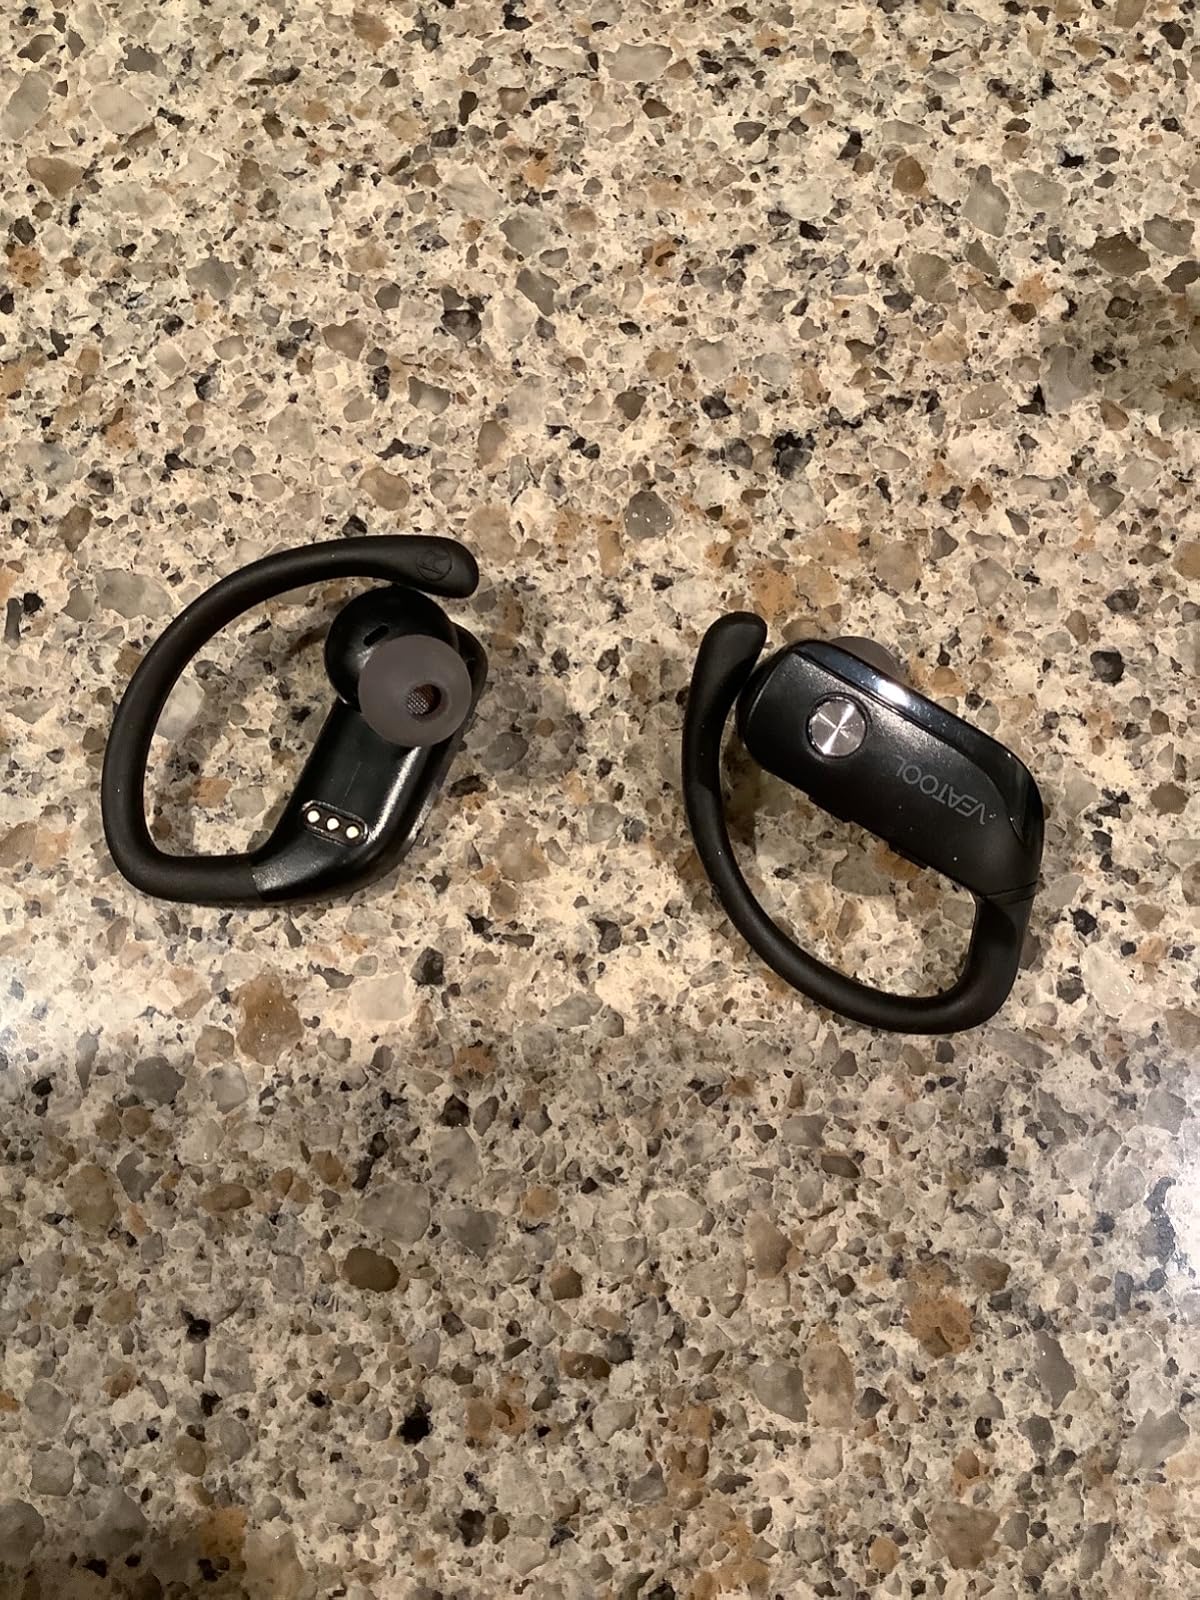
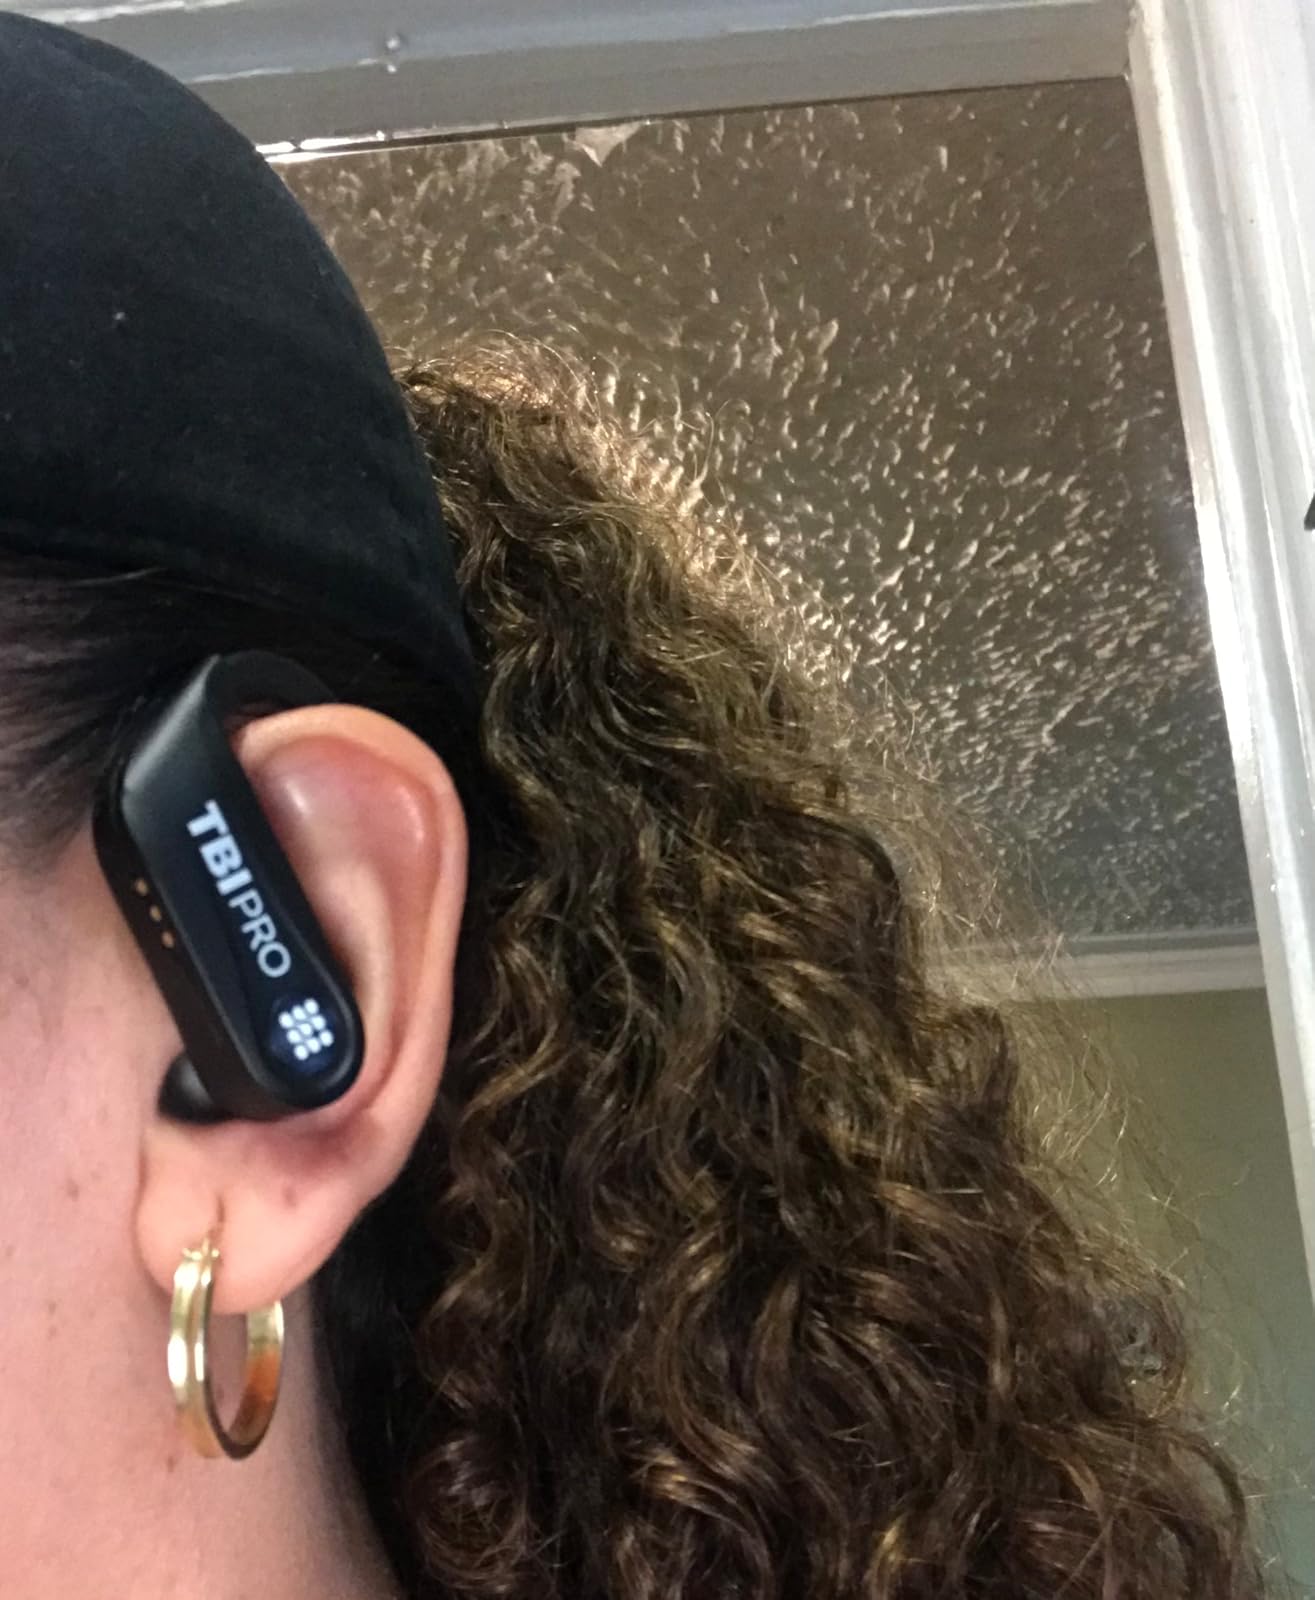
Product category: earbuds
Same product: no